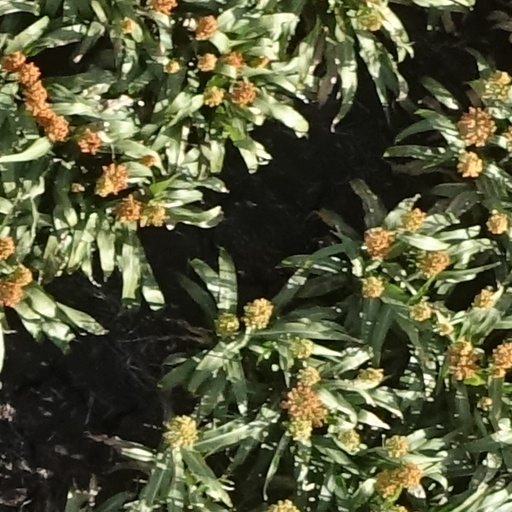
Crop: sorghum